Boyash

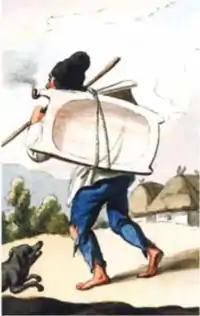
A "Bayach" carries dough troughs for sale

After the liberation of the Roma from slavery (by the middle of the 19th century), many emigrated to other countries, especially Hungary and the Balkans, but also as far as the Americas, South Africa and Australia.